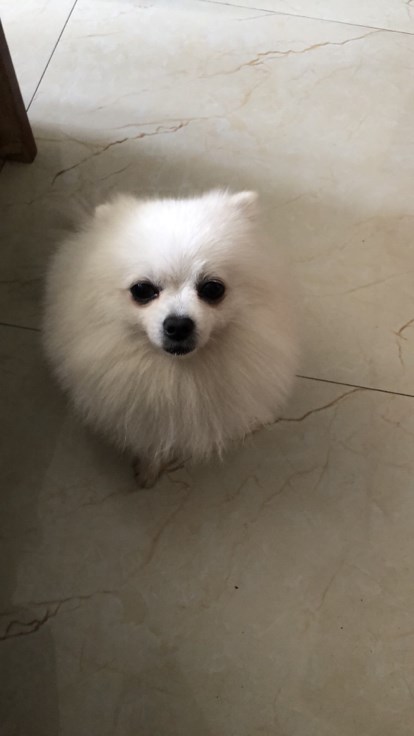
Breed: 1936-n000005-Pomeranian